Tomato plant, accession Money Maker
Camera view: bottom (45 deg); turntable rotation: 300 degrees
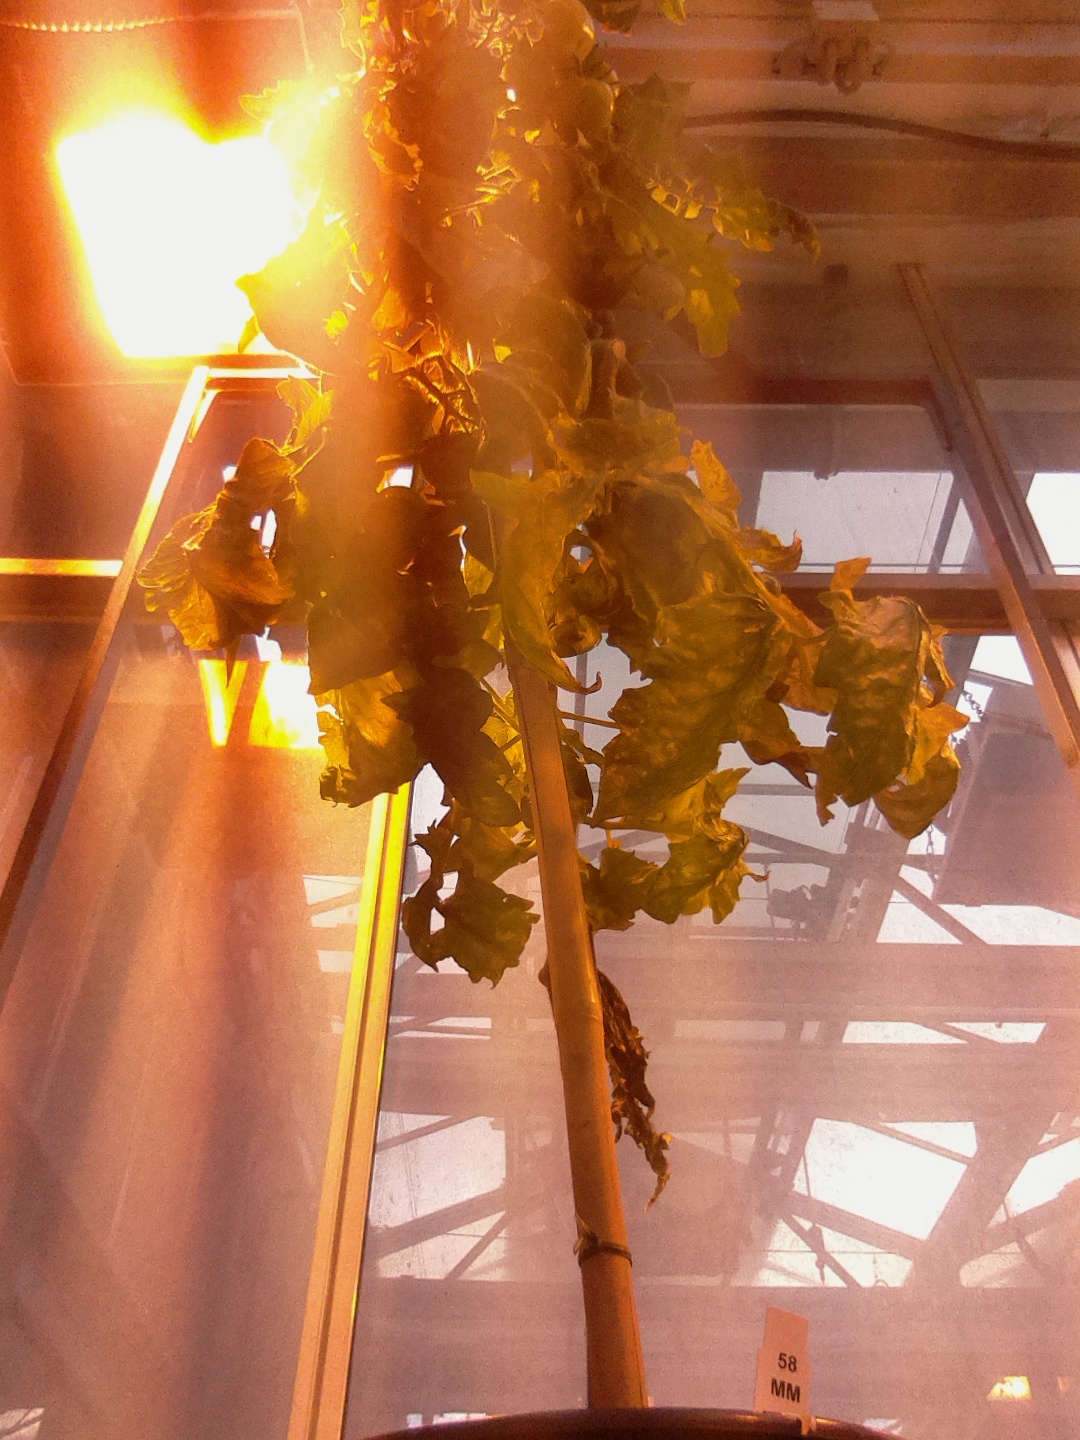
BBCH growth stage 75: 50%-60% of final fruit size